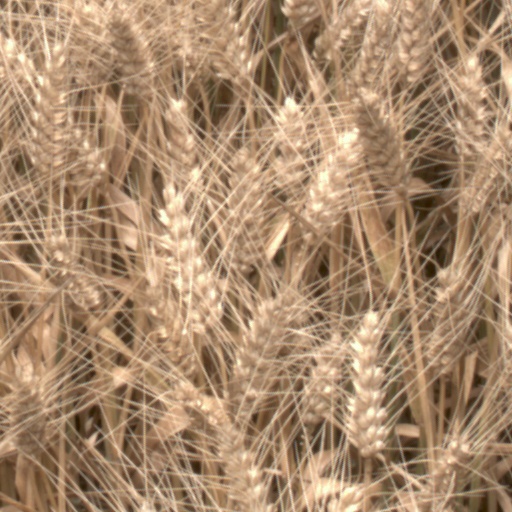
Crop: wheat